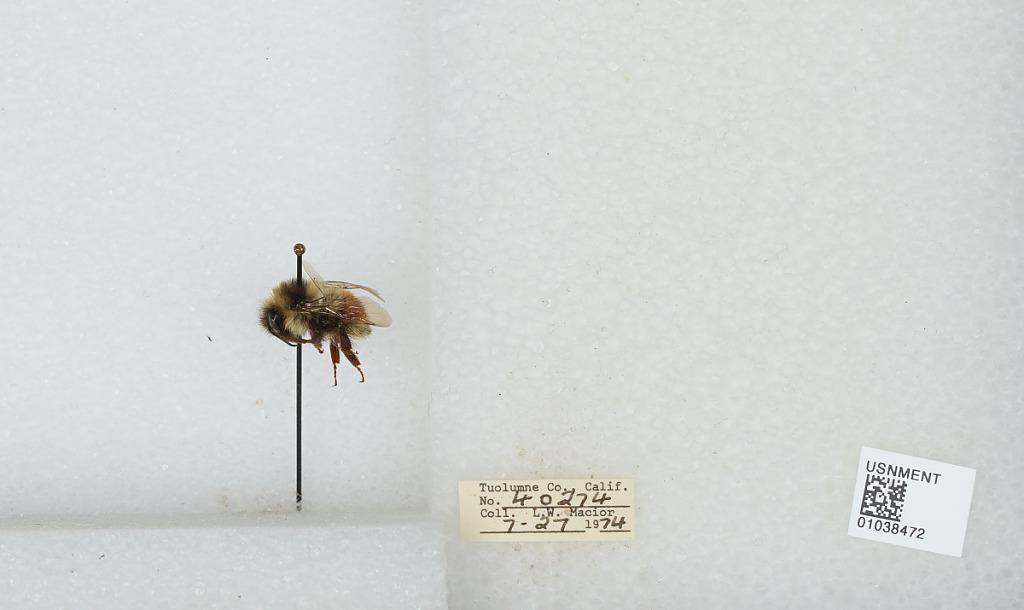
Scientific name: Bombus (Cullumanobombus) rufocinctus Cresson
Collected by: L. Macior
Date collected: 1974-7-27
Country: United States
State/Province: California
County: Tuolumne
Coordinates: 38.02, -119.93